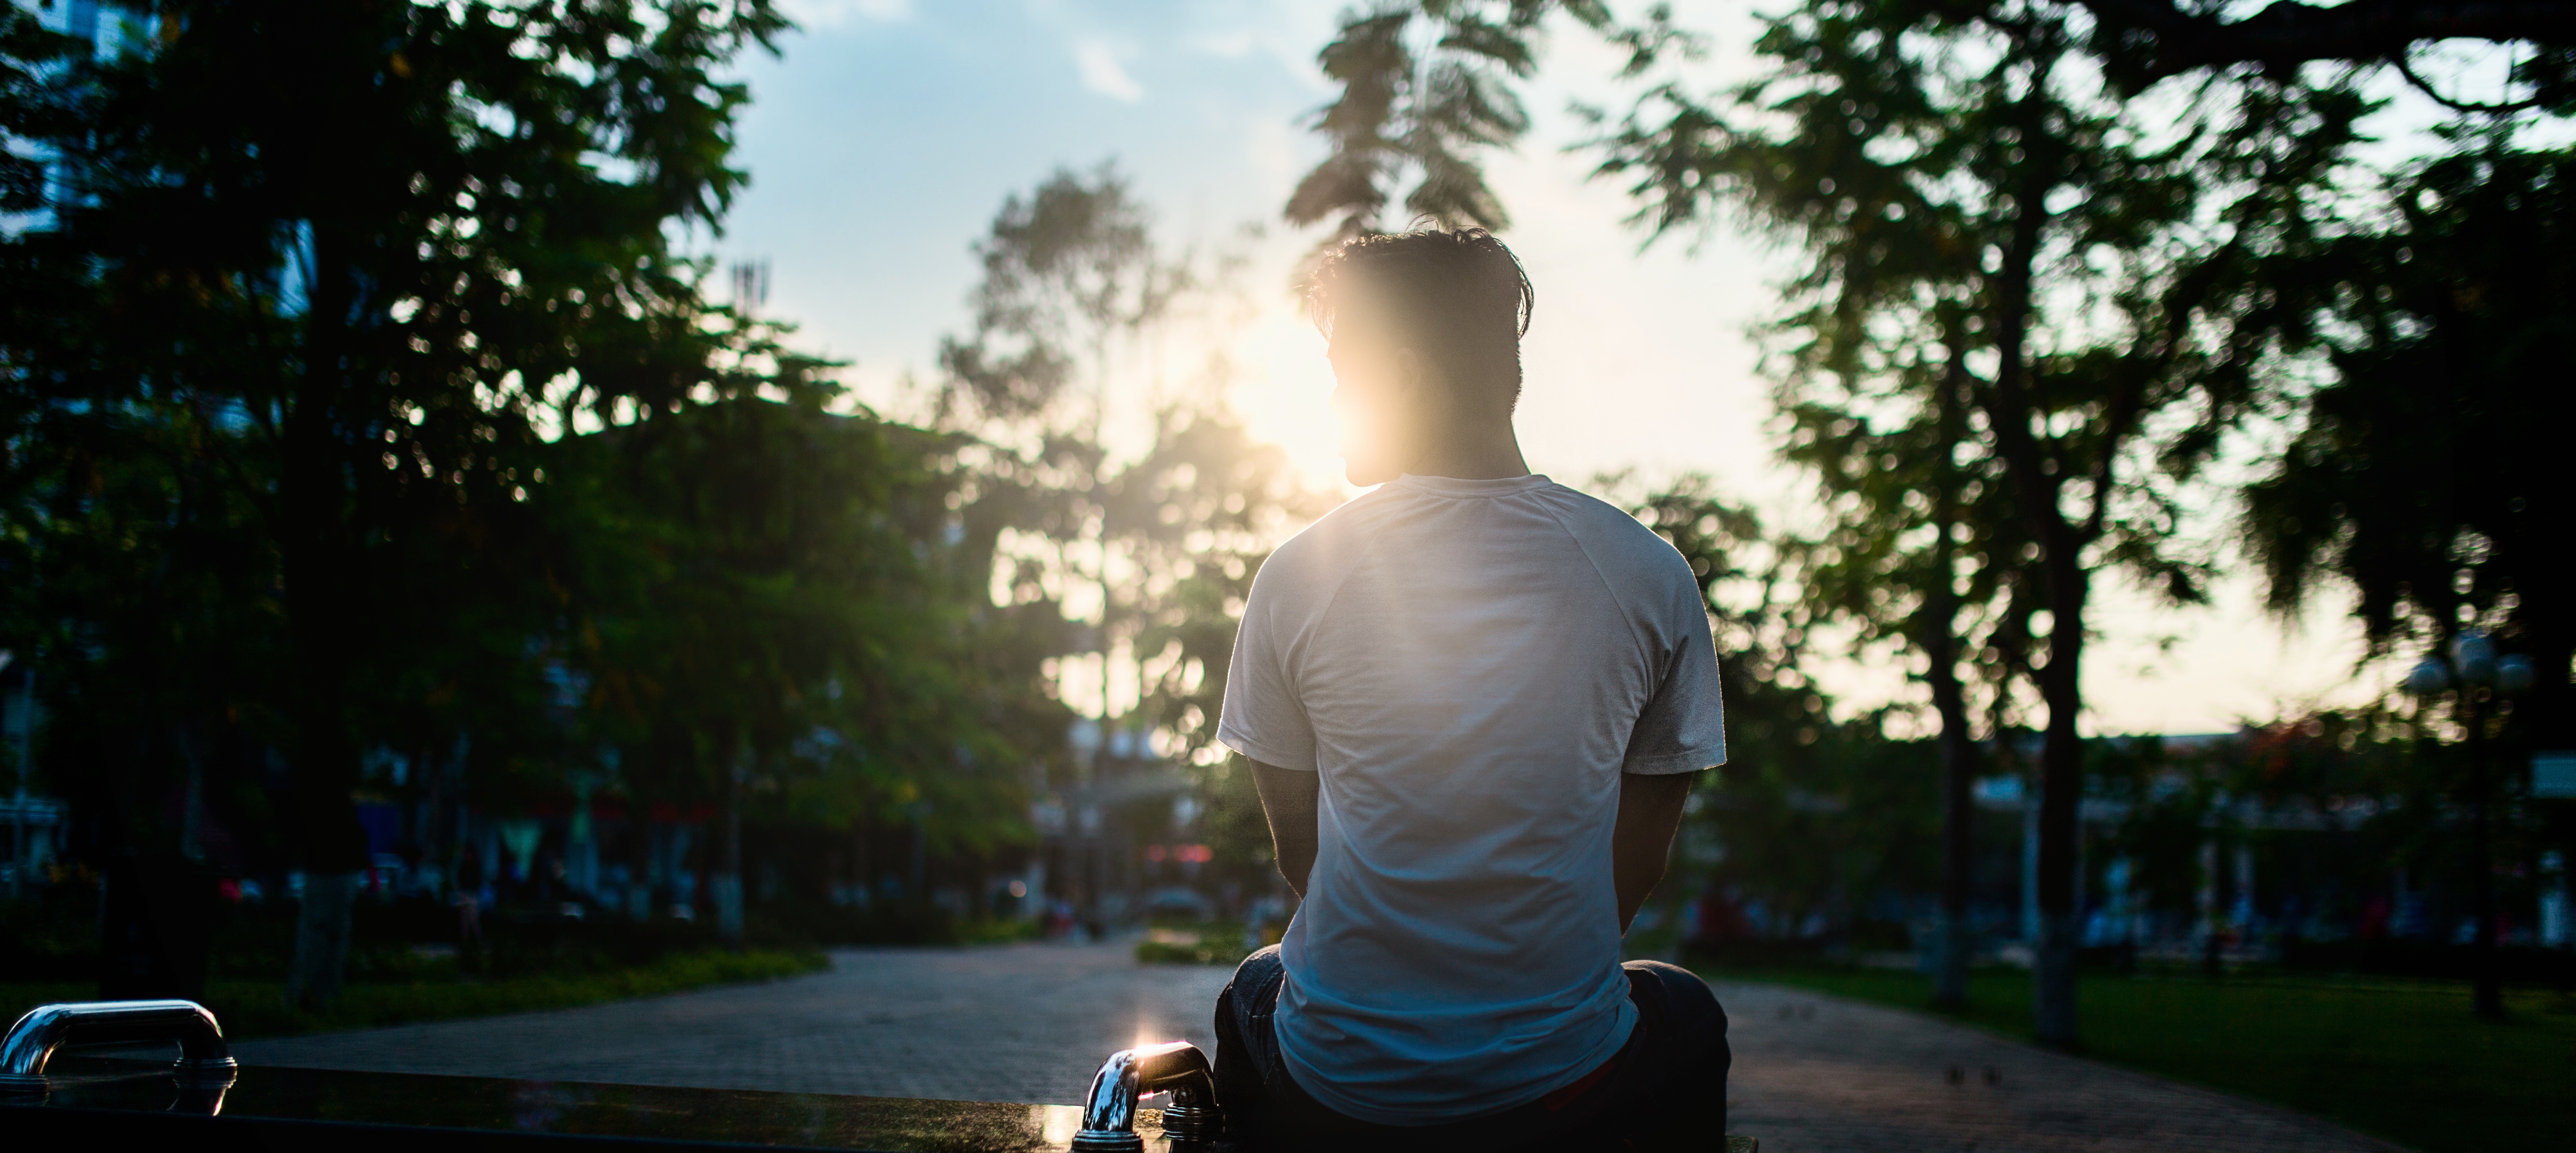
man, tree, person, sun, sunset, sunlight